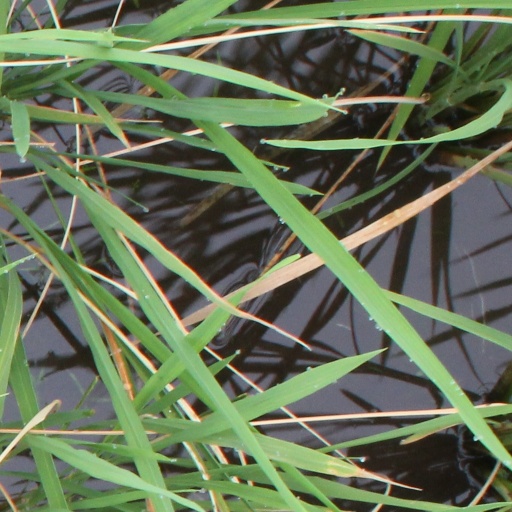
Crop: rice